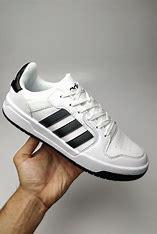
Brand: adidas
Model: neo Adidas NEO Entrap